National Handicrafts and Handlooms Museum

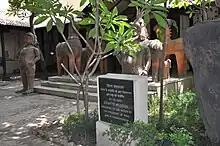
Entrance for Crafts Museum Galleries

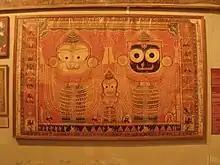
Exhibit in Craft Museum New Delhi

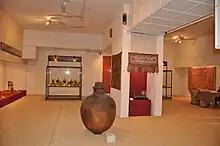
Camel exhibition in Temporary Gallery

Today the museum holds over 35,000 rare and distinctive pieces reflecting the continuing tradition of Indian craftsmen through painting, embroidery, textiles, various crafts of clay, stone and wood, all housed in a building designed between 1975 and 1990 by architect Charles Correa, incorporating traditional architectural vocabulary into a modern design.